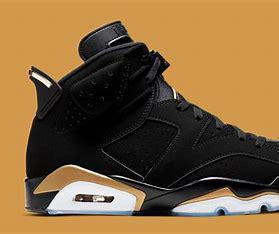
Brand: Nike
Model: Air Jordan 6